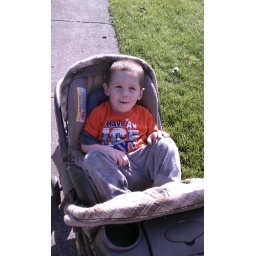
Christian riding in his brother's car seat